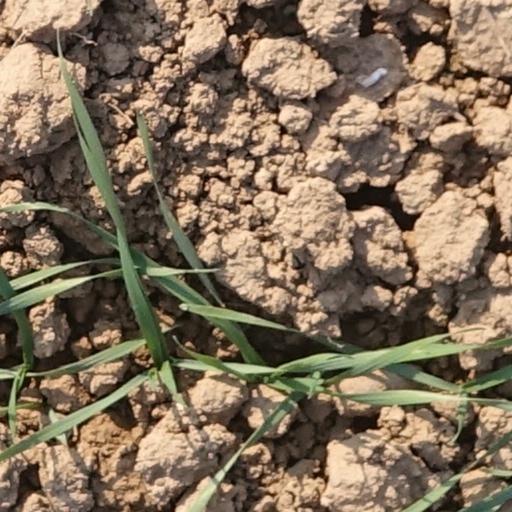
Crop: wheat